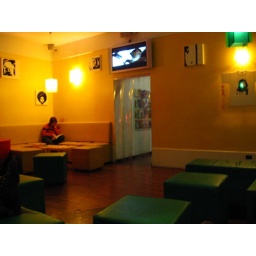
Yup, it's a big ol' flat screen over the door to the kitchen/Internet.